Dravida Nadu

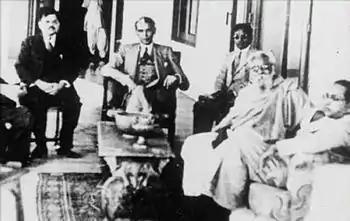
E.V.Ramasamy with Jinnah and Ambedkar. Mumbai, 6 January 1940

In December 1938, the Justice Party Convention passed a resolution stressing Tamil people's right to a separate sovereign state, under the direct control of the Secretary of State for India in London.